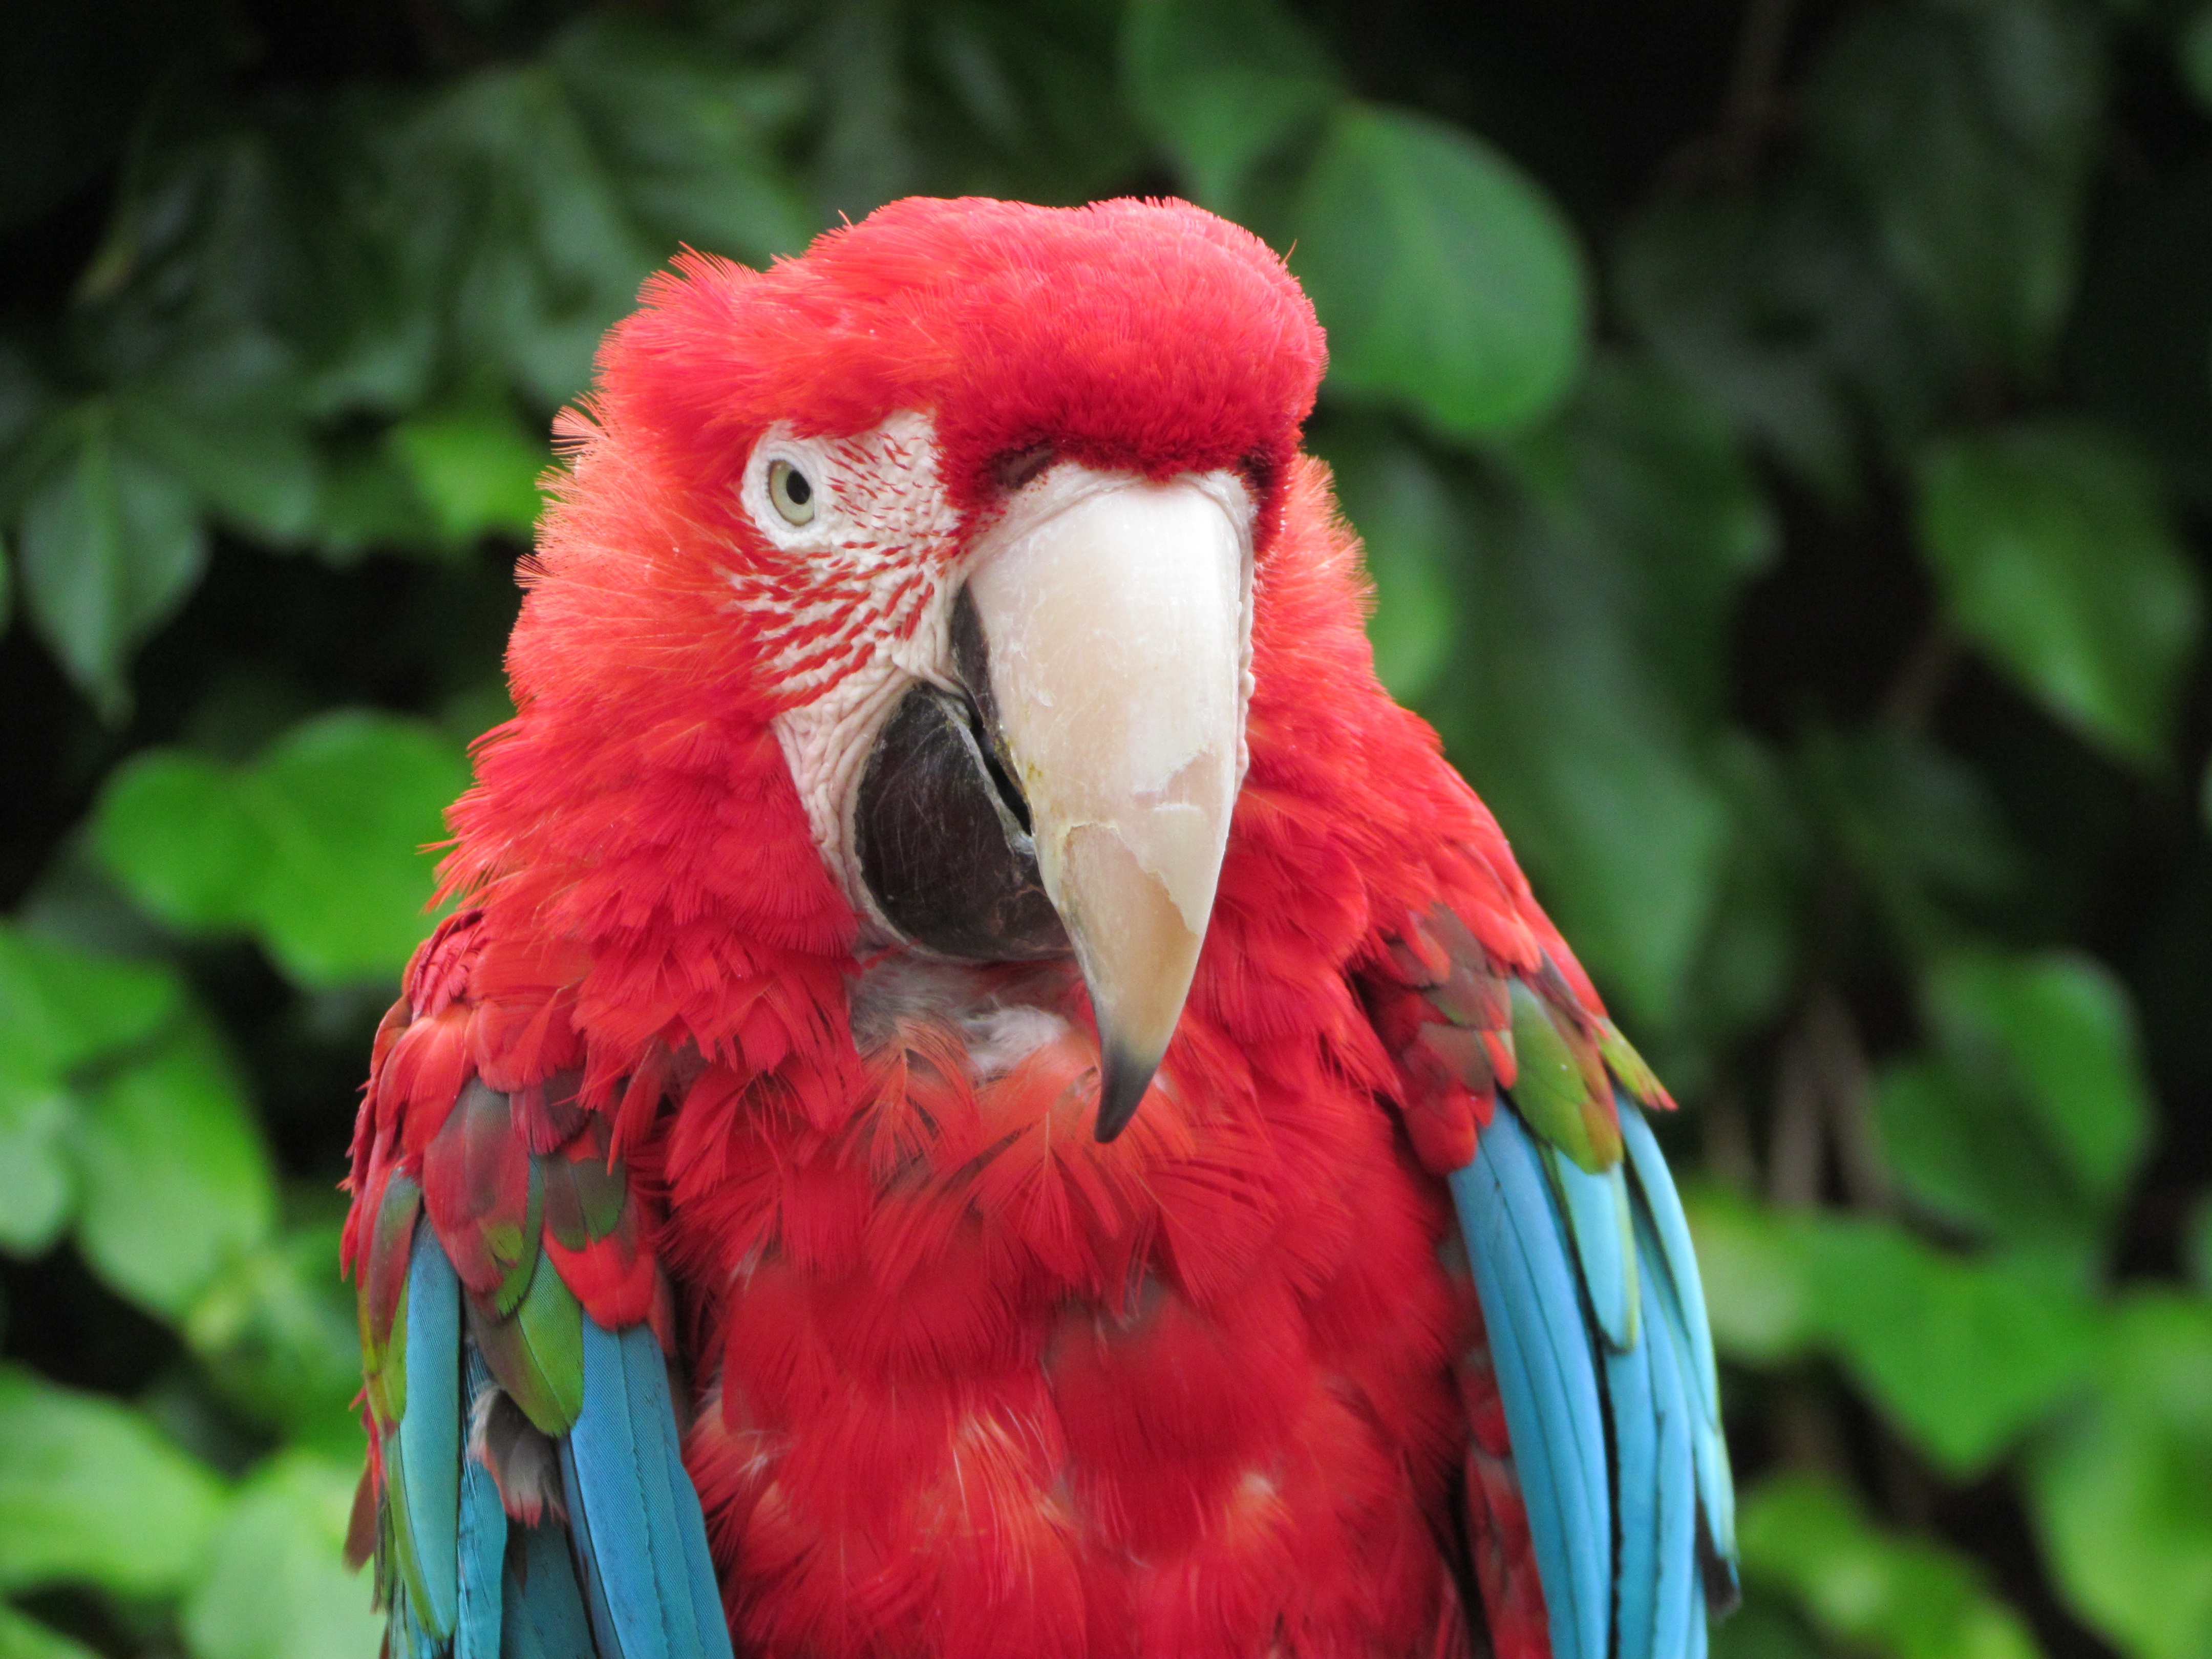
nature, bird, wing, animal, zoo, green, red, beak, tropical, blue, colorful, feather, fauna, lorikeet, macaw, vertebrate, parrot